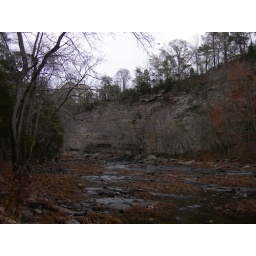
Taken from the river bed below the Swann Covered Bridge.